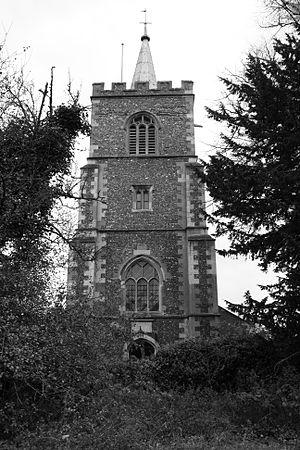
Rickmansworth est une ville du district de Three Rivers dans le comté de Hertfordshire, au Royaume-Uni.